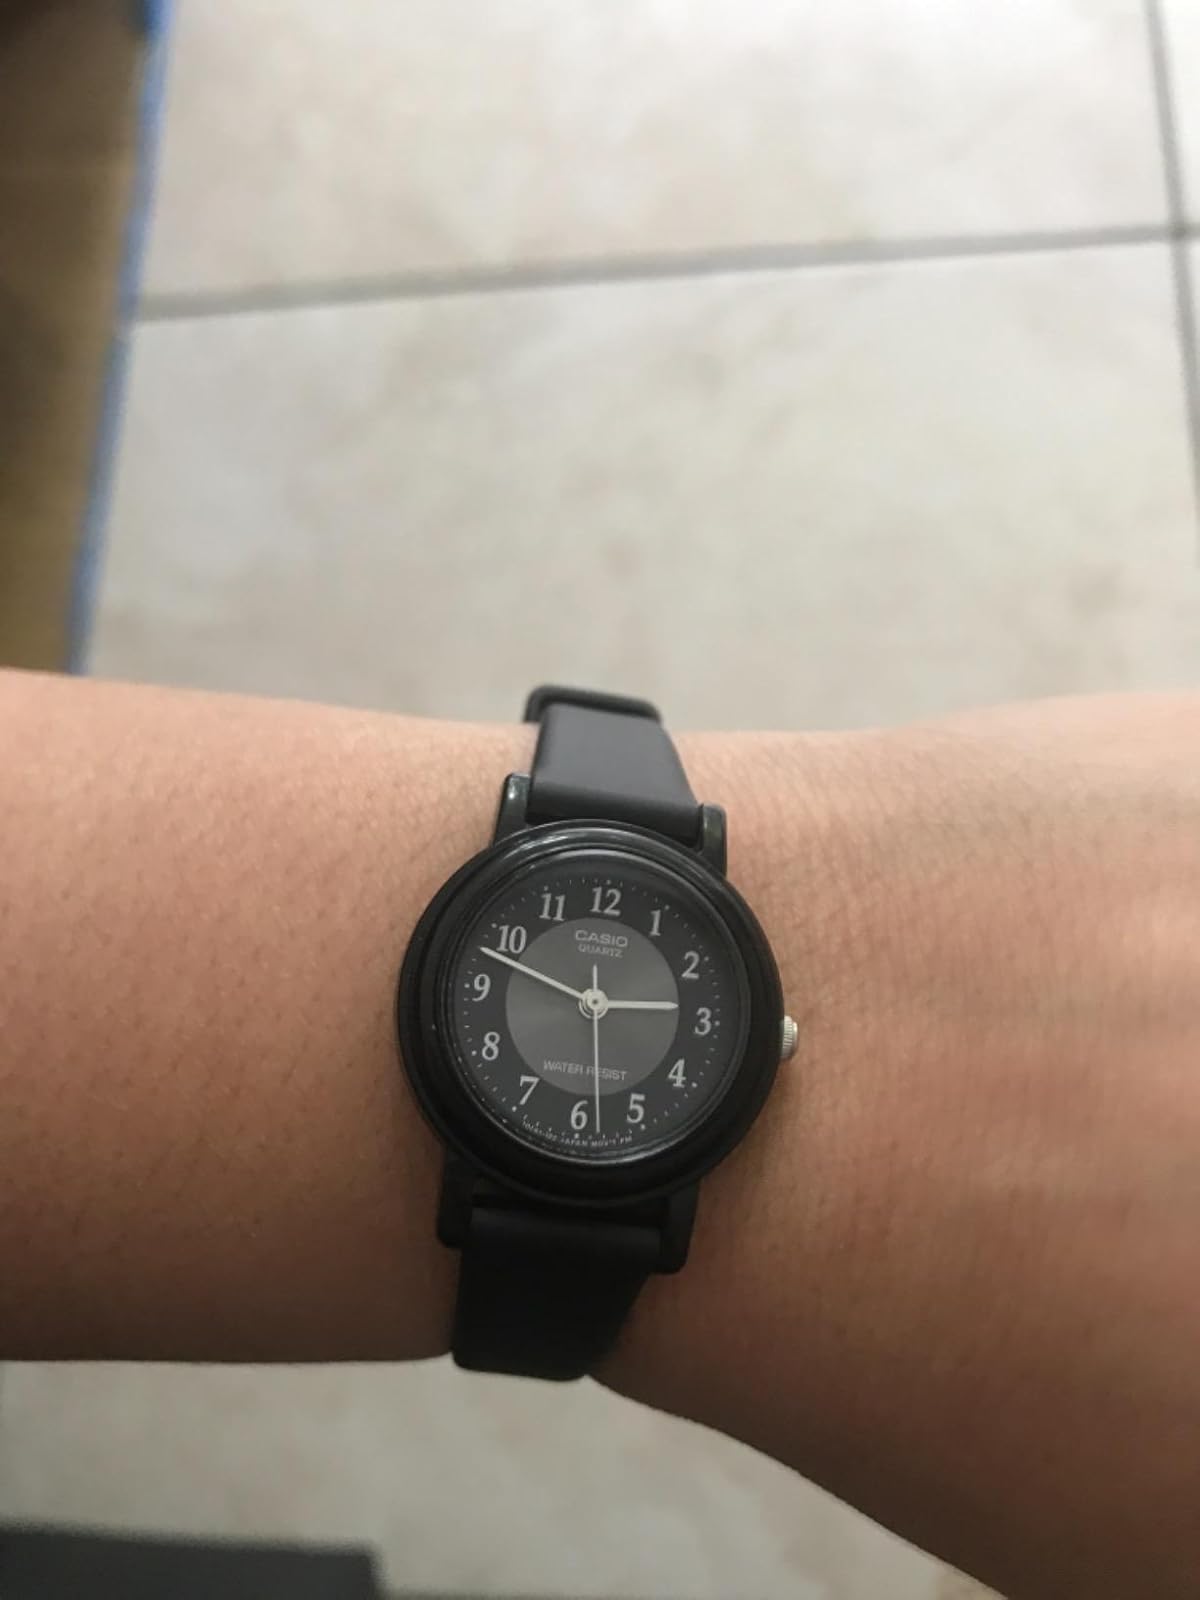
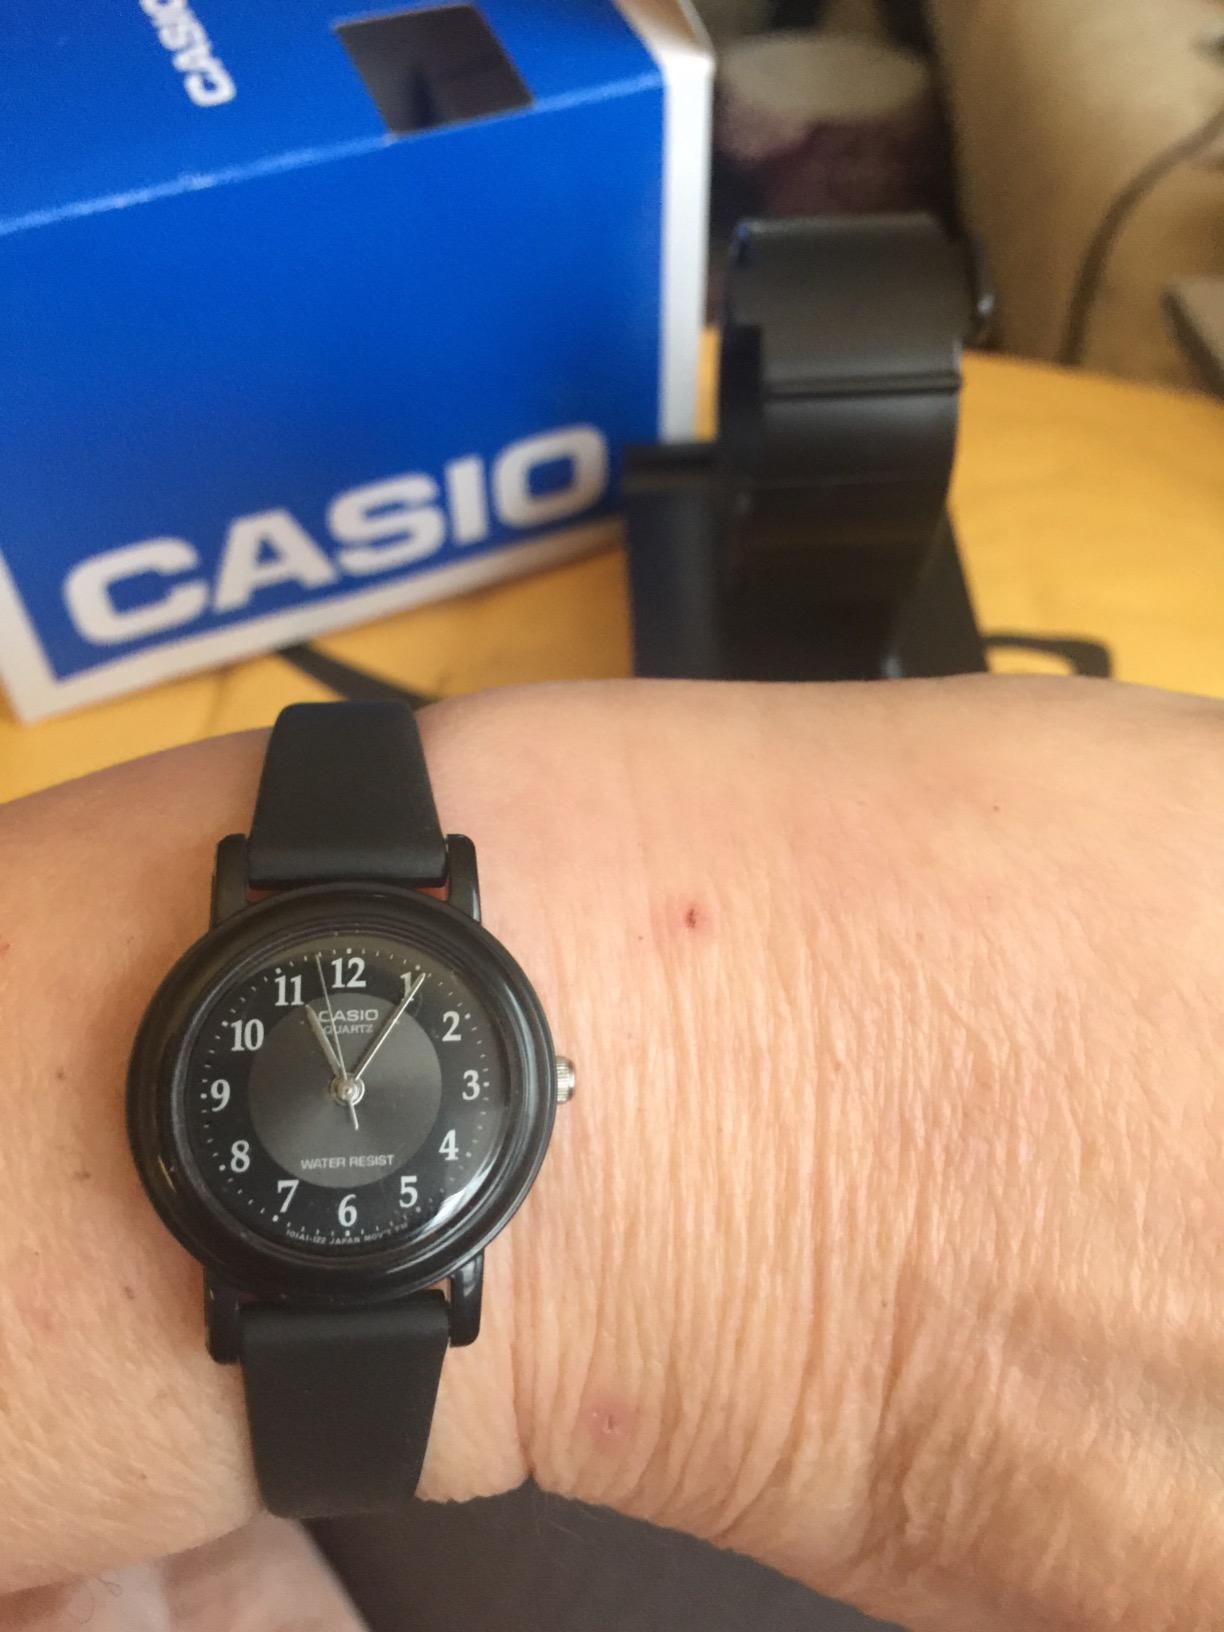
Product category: accessories_watch
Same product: yes